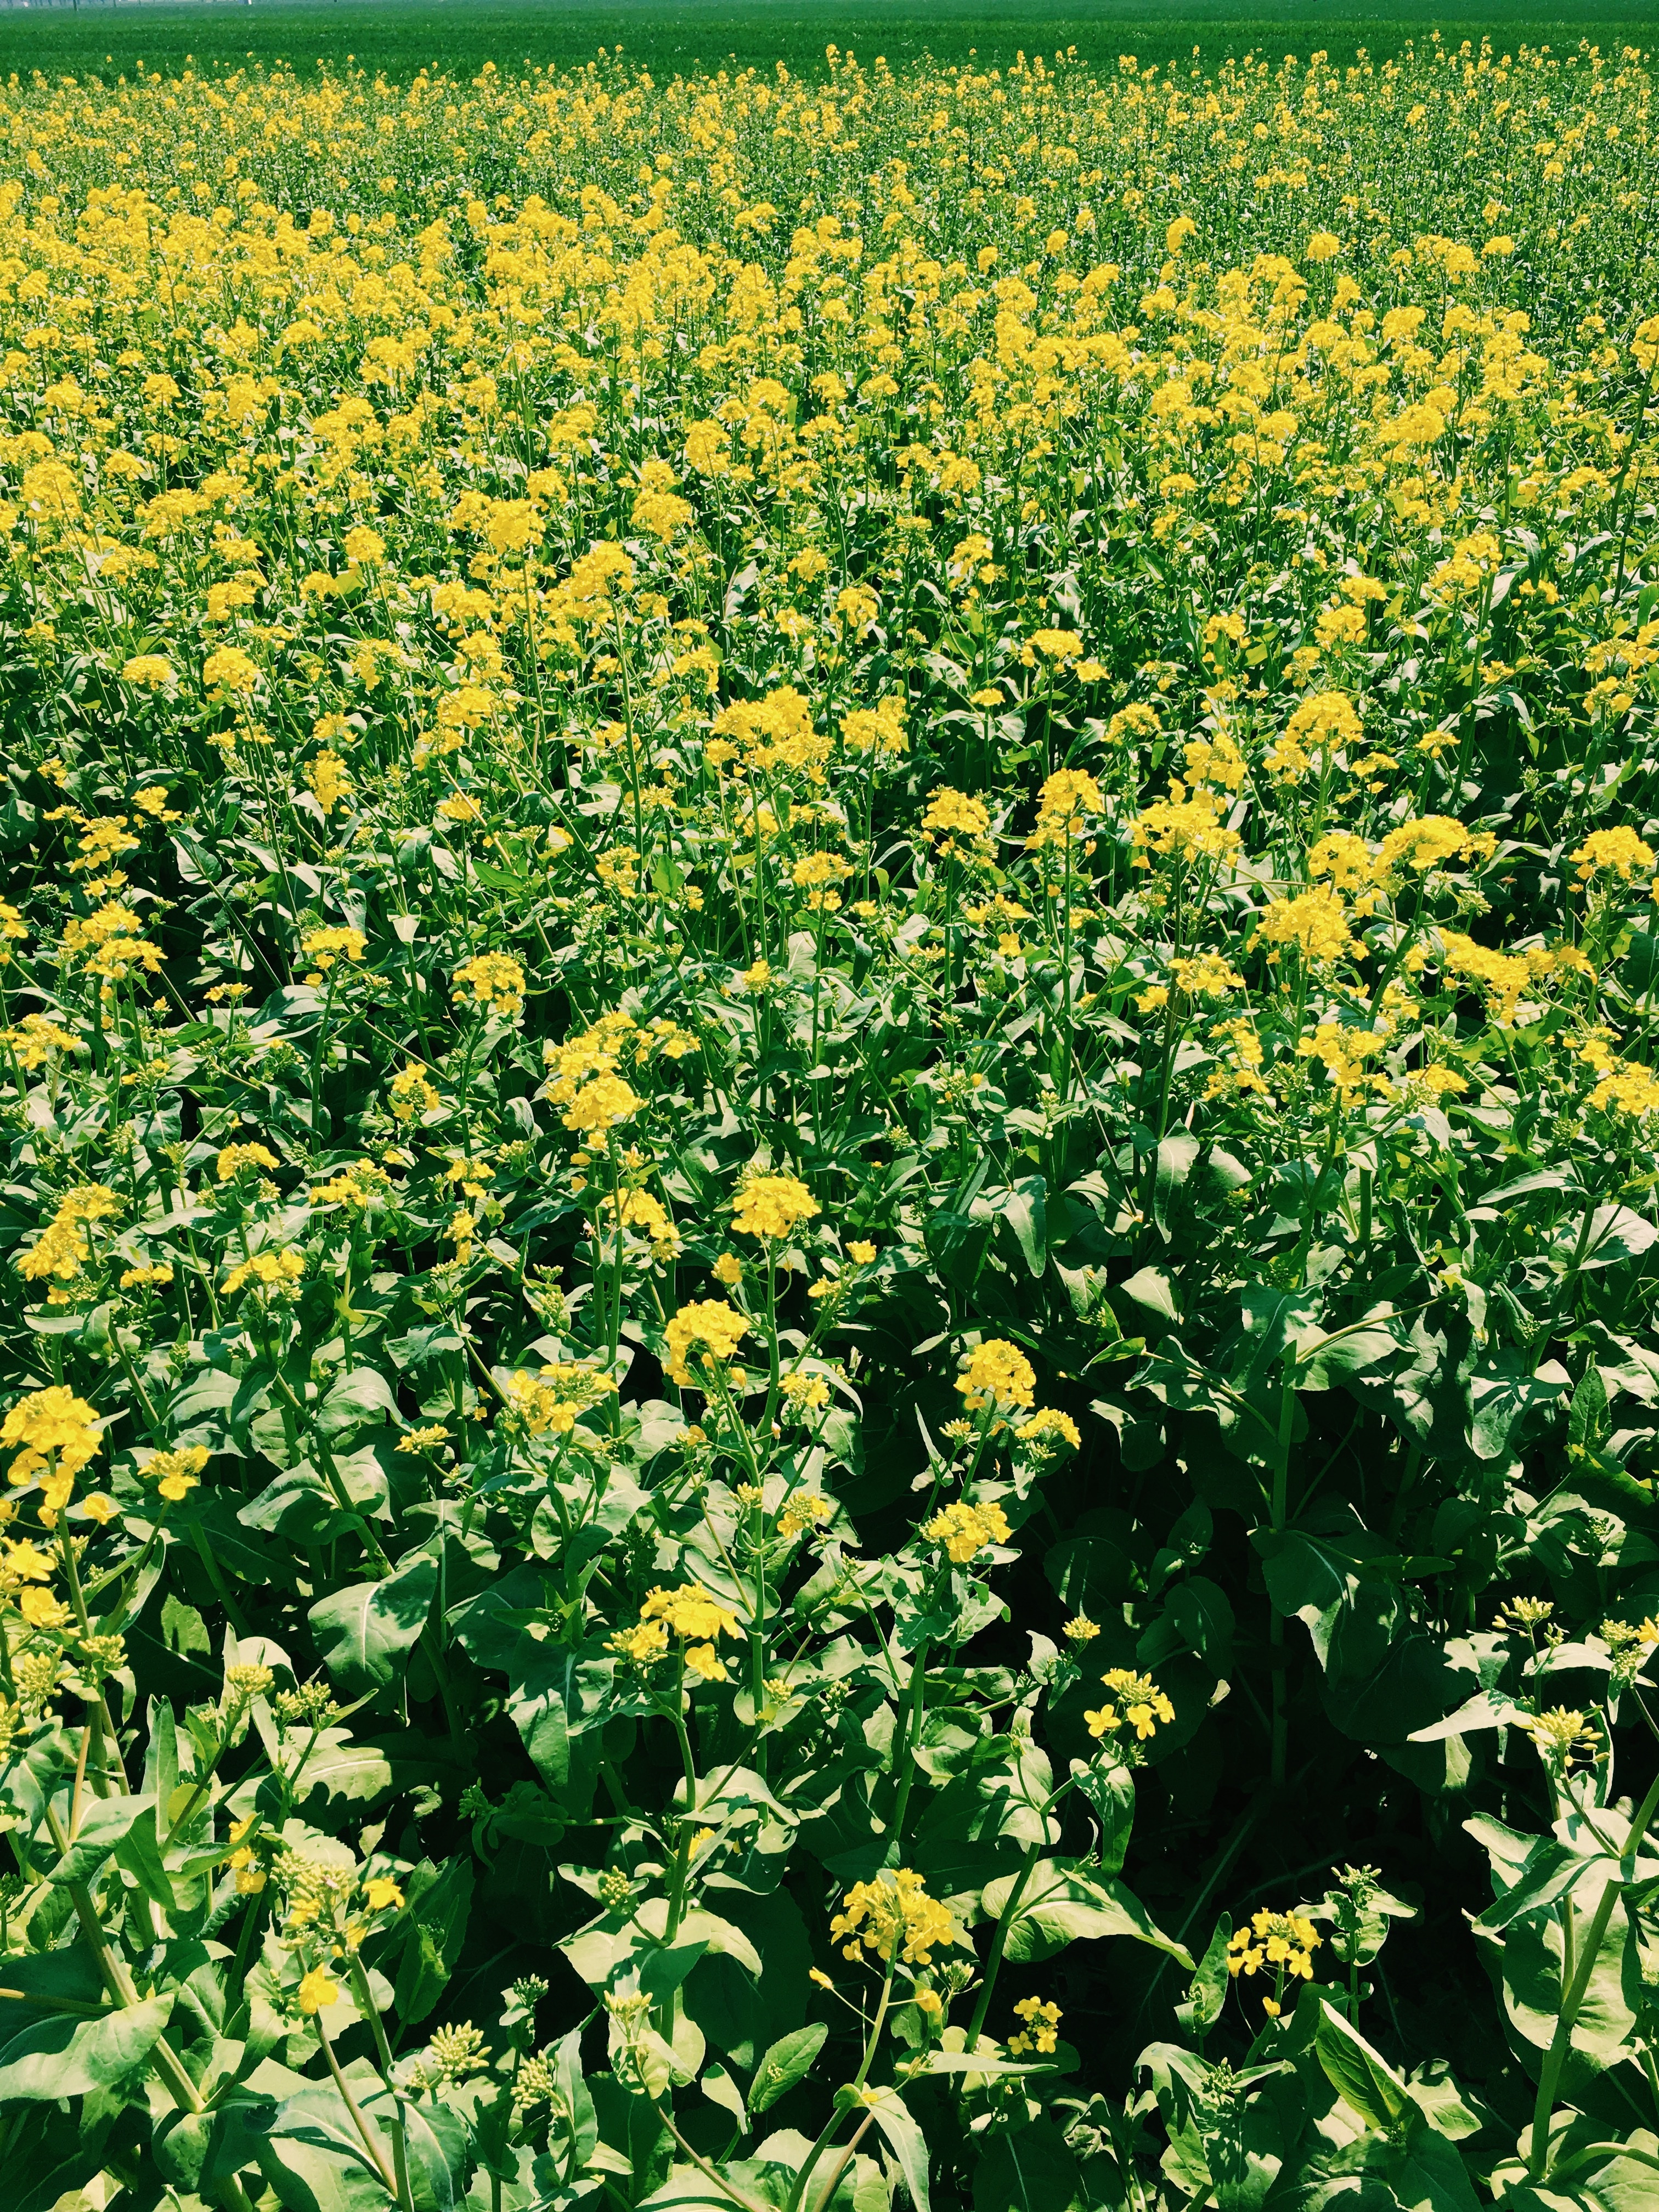
plant, field, meadow, prairie, flower, food, herb, produce, vegetable, crop, agriculture, rapeseed, wildflower, shrub, canola, mustard, brassica, flowering plant, daisy family, annual plant, land plant, mustard plant, mustard and cabbage family, brassica rapa